Papilio polytes

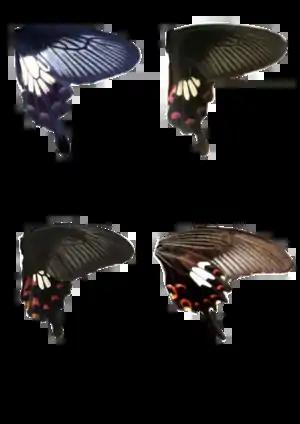
Comparison between similar-looking species - "A. pandiyana", "A. aristolochiae", "P. polytes" and "P. helenus"

The male has one morph. It is a dark-coloured swallow-tailed butterfly. The upper forewing has a series of white spots decreasing in size towards the apex. The upper hindwing has a complete discal band of elongated white spots. It may or may not have marginal red crescents. The males are generally smaller in size than the females but not always. Both male and all forms of the female of "P. polytes" can vary considerably in size depending on climatic region.